Cochliomyia

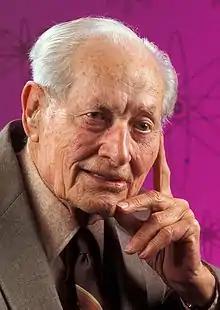
Entomologist Edward F. Knipling proposed the sterile insect technique.

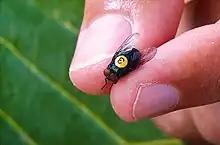
Sterile "C. hominivorax" male labeled with a number to study the behavior, dispersal, and longevity of the fly

The sterile insect technique was proposed by scientists Edward F. Knipling and Raymond C. Bushland, and was rapidly adopted by the United States Department of Agriculture in 1958. The technique centers on a unique reproductive handicap that prevents female "C. hominivorax" flies from mating more than once. The scientists reasoned that if it were possible to clinically sterilize and release huge numbers of males as breeding time approached, fertile males might be outcompeted and the majority of female flies would lay sterile eggs. Irradiating the males was used for sterilization.